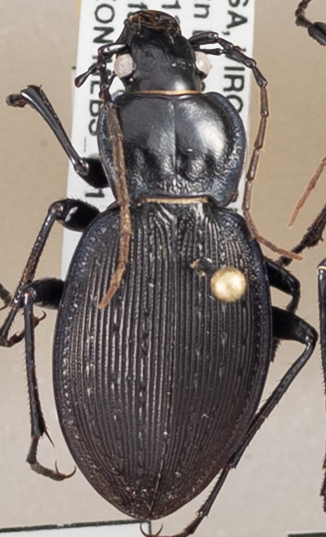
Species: Carabus goryi
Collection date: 2018-07-03 04:00:00
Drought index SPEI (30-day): -0.916
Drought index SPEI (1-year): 0.42
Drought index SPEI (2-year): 0.406